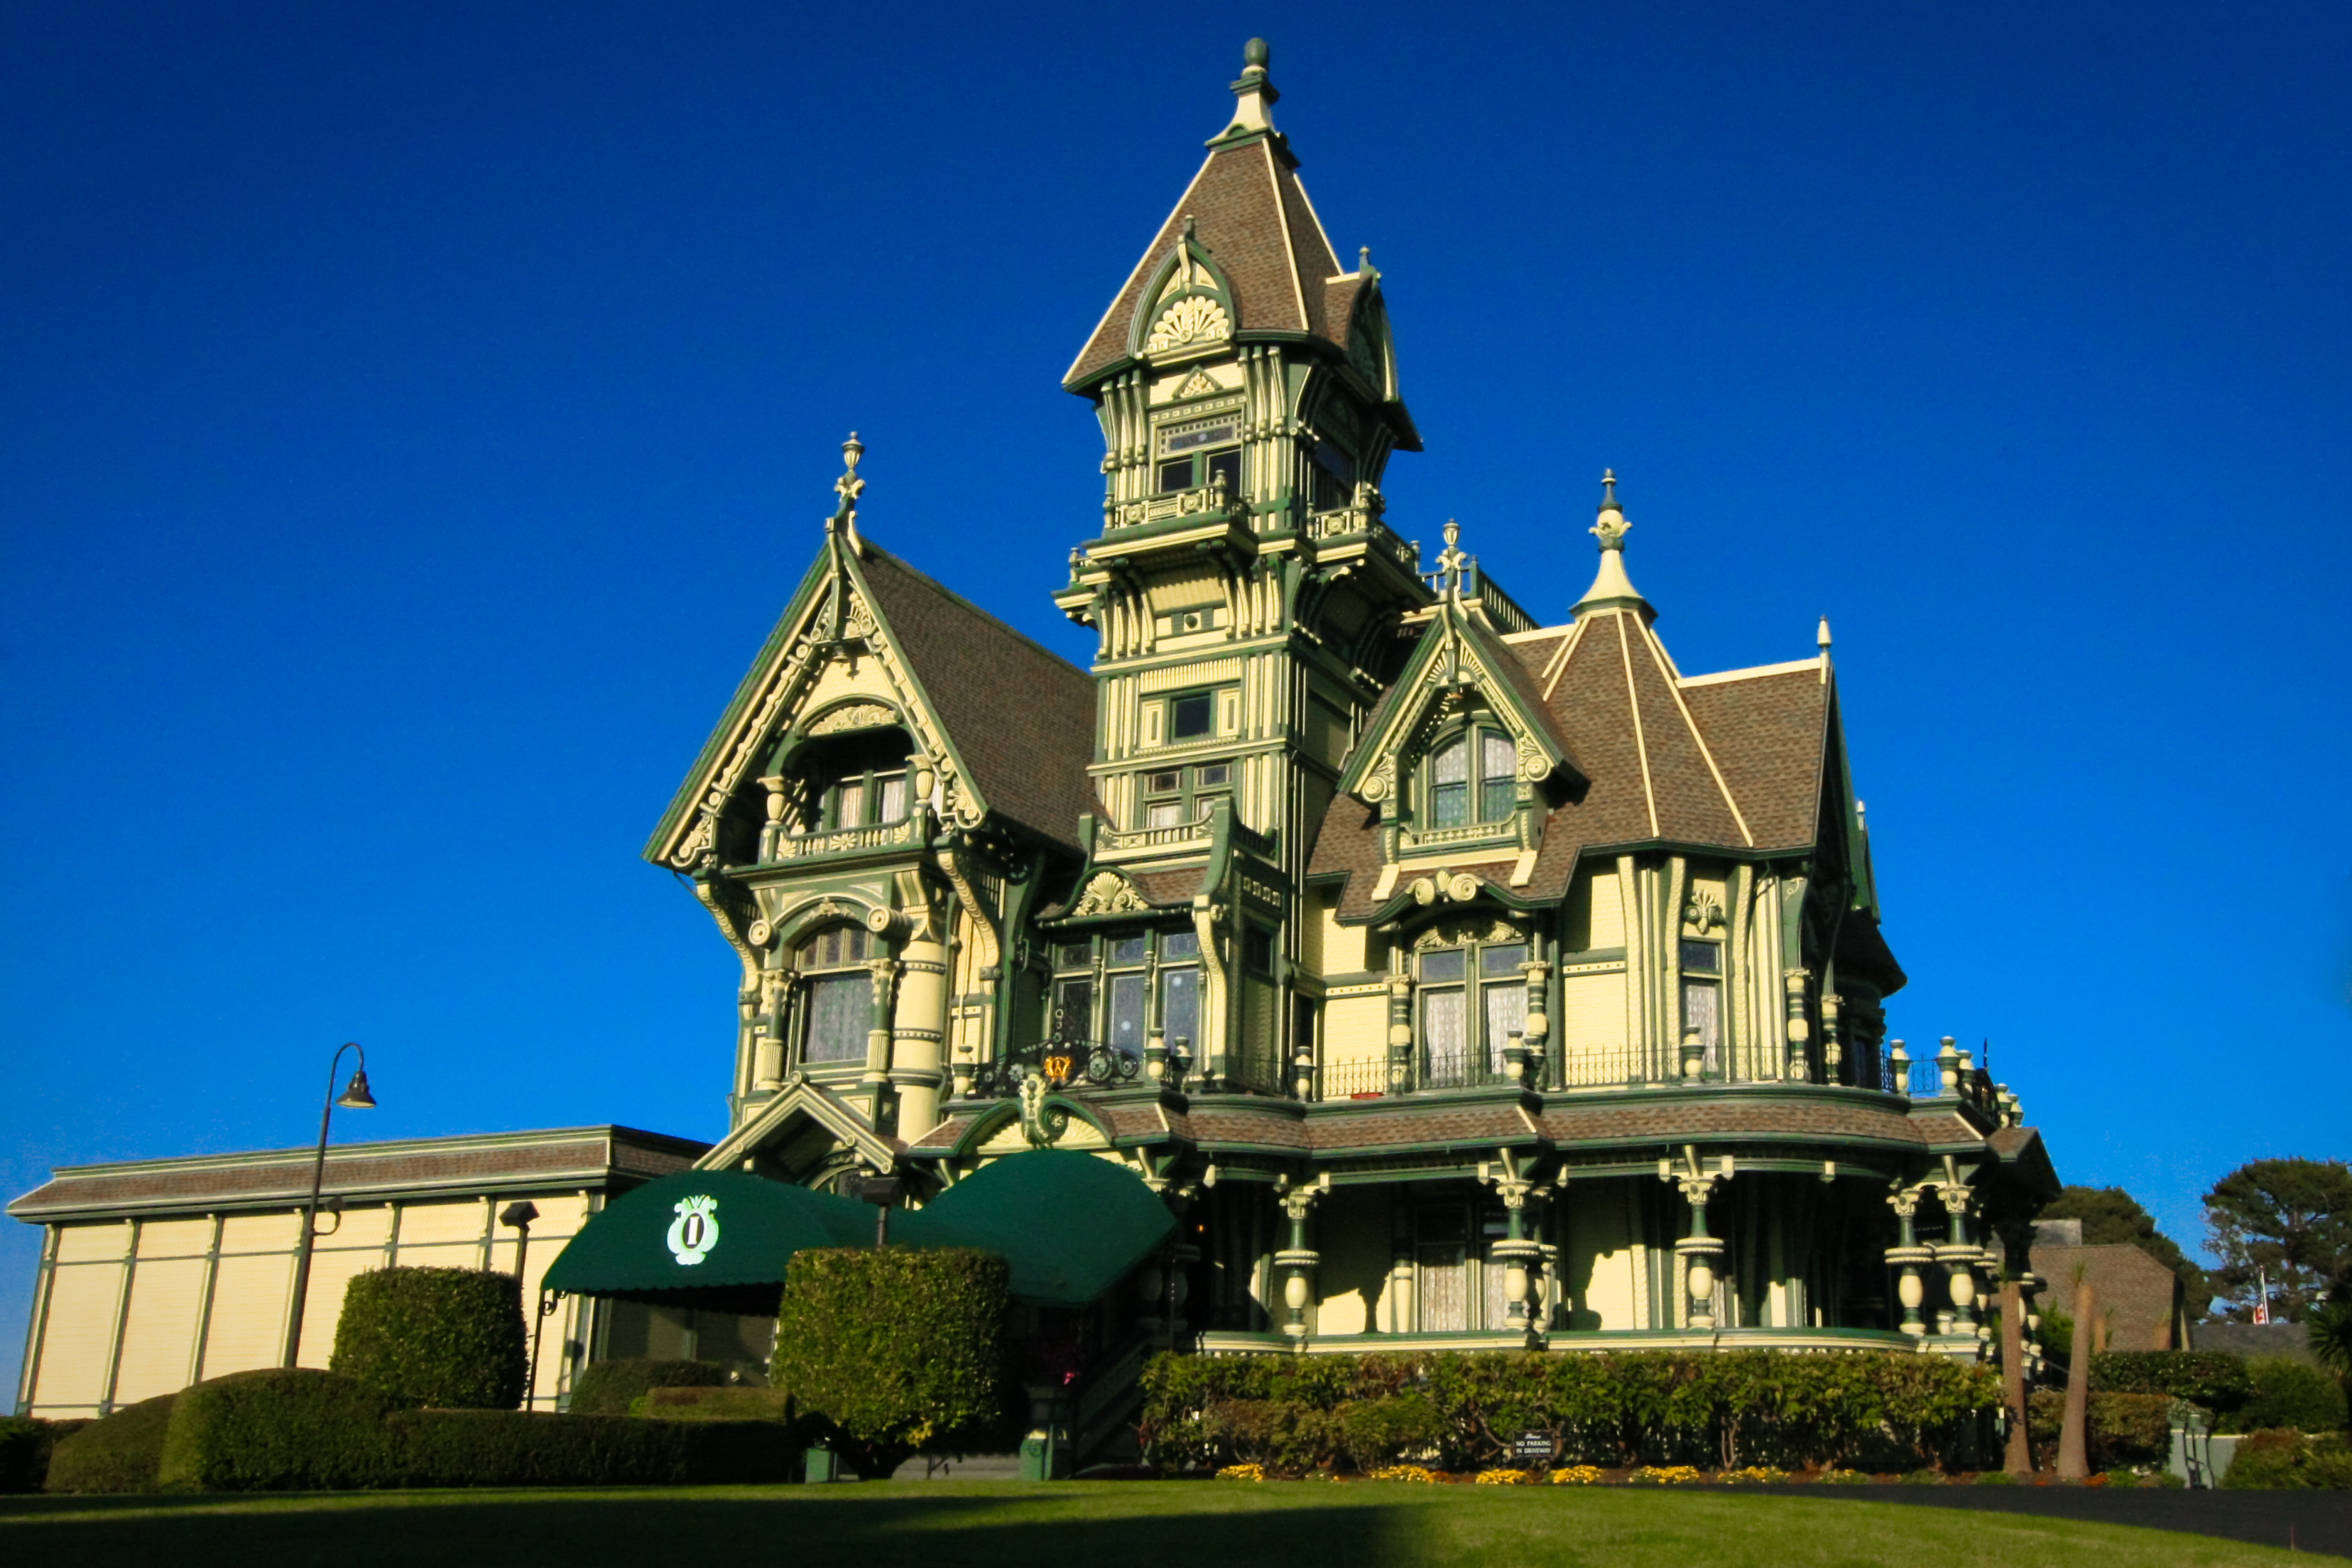
mansion, building, chateau, landmark, facade, church, cathedral, place of worship, bluesky, estate, historicmansion, historic site